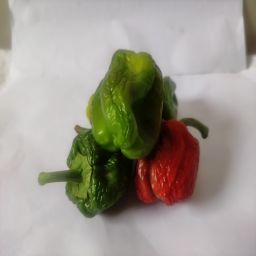
Crop: Bell Pepper
Quality: Old